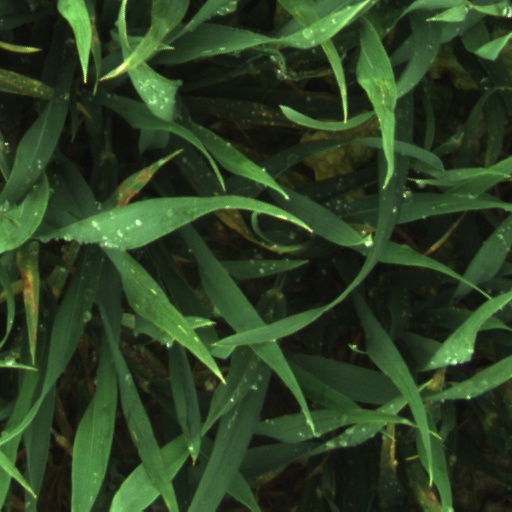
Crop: wheat